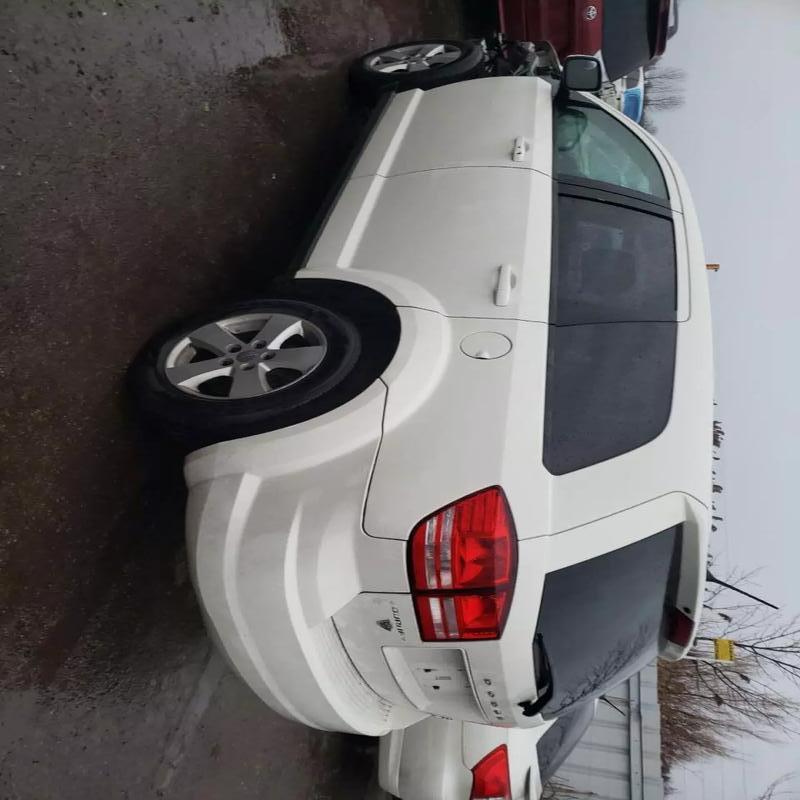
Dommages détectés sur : aile avant gauche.
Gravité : majeur